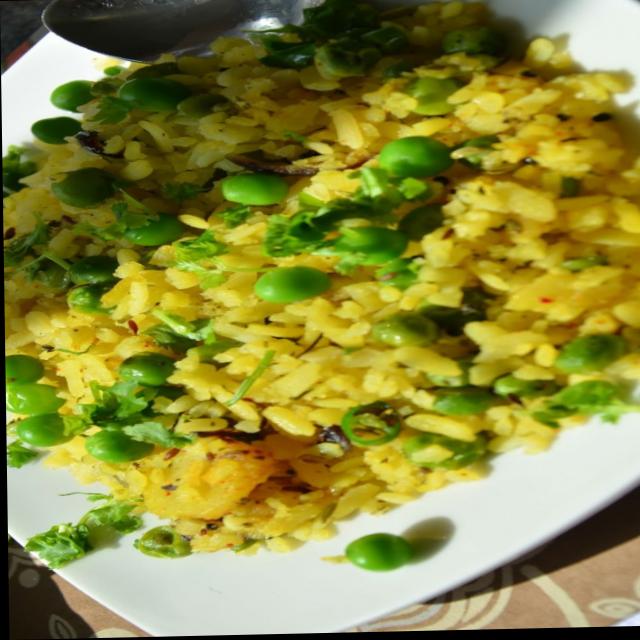
Dish: poha